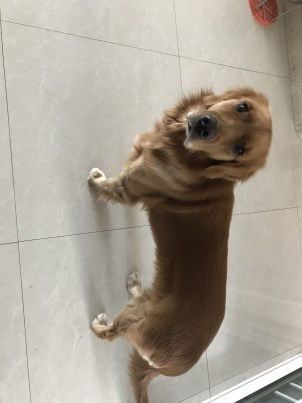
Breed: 5355-n000126-golden_retriever